Shawn Spears

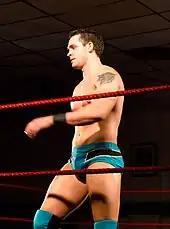
Spears in 2011

The day before he had been released from WWE, Arneill had broken his hand, and was unable to wrestle for 12 weeks following his release as a result. On May 27, 2009, Spears wrestled and lost to fellow WWE alumnus Elijah Burke in a tryout dark match for Total Nonstop Action Wrestling at their "Impact!" television tapings. On June 12, Spears made an appearance for Ring of Honor (ROH), where he defeated Alex Payne.